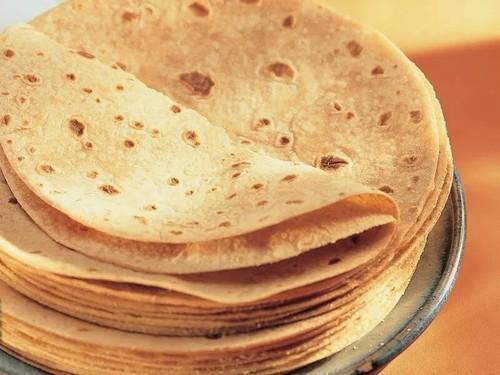
Dish: chapati